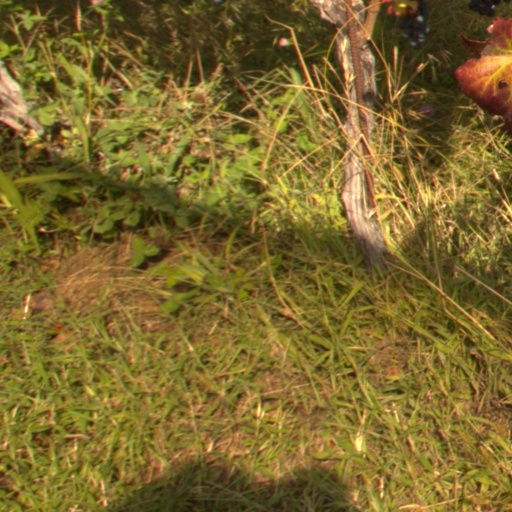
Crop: grape